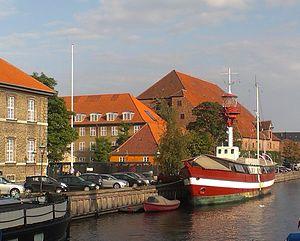
Le ministère des Transports est un ministère danois qui est chargé de la coordination et de la mise en œuvre des moyens de transport du pays. Il est dirigé par Benny Engelbrecht depuis le 27 juin 2019.